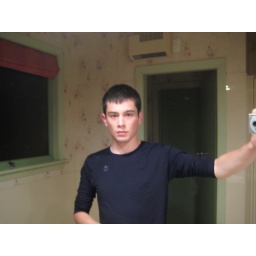
Keep forgetting until late in the day. Cliched bathroom mirror shot.